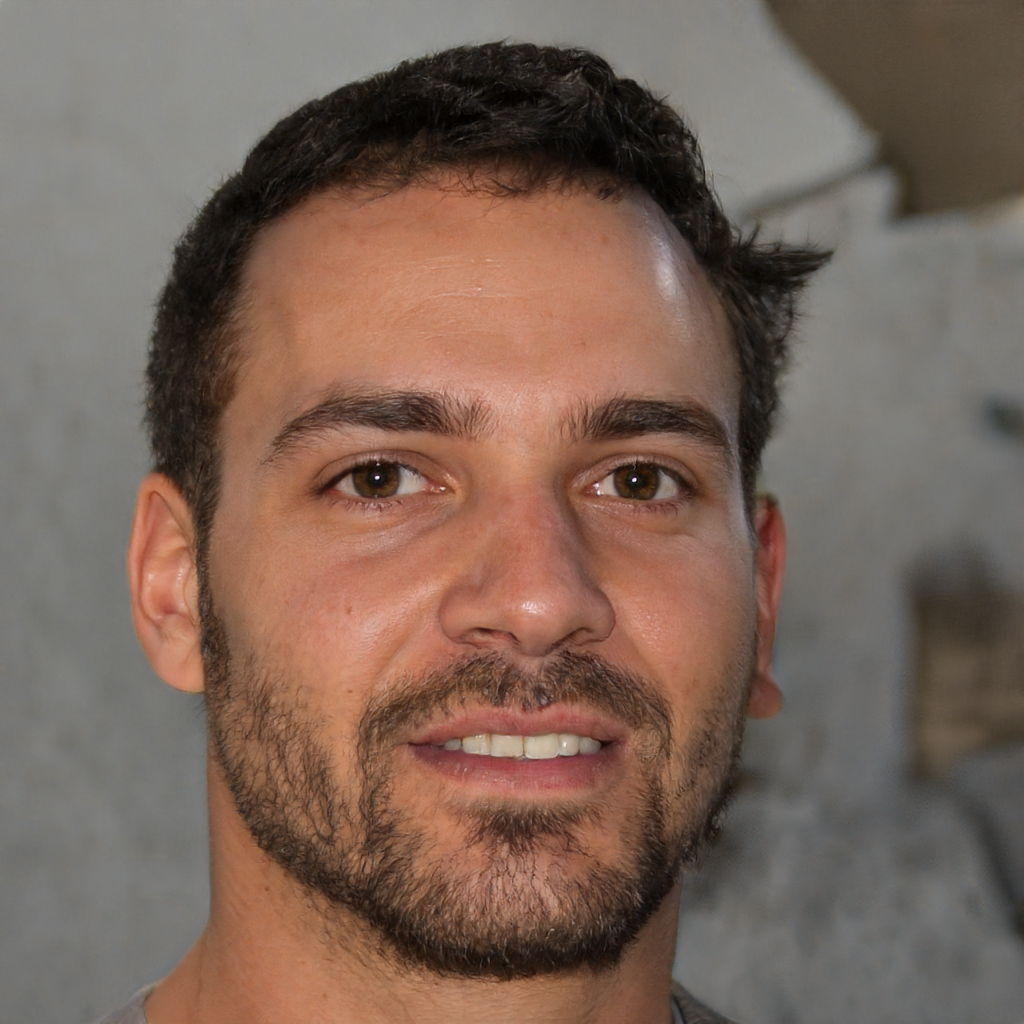
Portrait style: Real Portrait